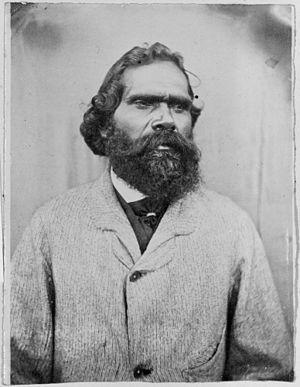
Simon Wonga, fils du dirigeant célèbre Billibellary, était un ancien des Wurundjeri, clan indigène australien appartenant au Woiwurrung où se trouve maintenant la ville de Melbourne en Victoria. Les Woiwurrung font partie historiquement de l’alliance des Kulin, ce qui a influencé le comportement de Simon Wonga même.